Olivetti typewriters

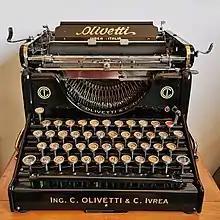
The M1, the first Olivetti typewriter

Until the mid-1960s, the Olivetti typewriters were fully mechanical. Introduced at the World's Fair in Turin in 1911, the first Olivetti typewriter, the M1, was made of about 3000 hand made parts and weighed 17 kg. It was the first Italian typewriter and had a keyboard of 42 keys corresponding to 84 signs, 33-cm paper roll allowing for 110 characters and featured two-colored ribbon, automatic reverse direction, and return key. Heavy and massive, it was intended for professional use in offices.